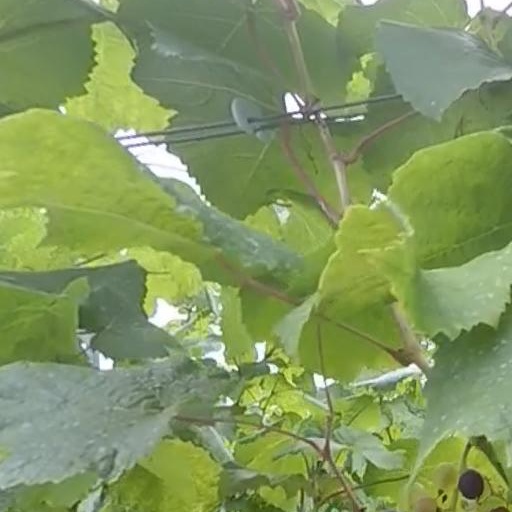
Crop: grape